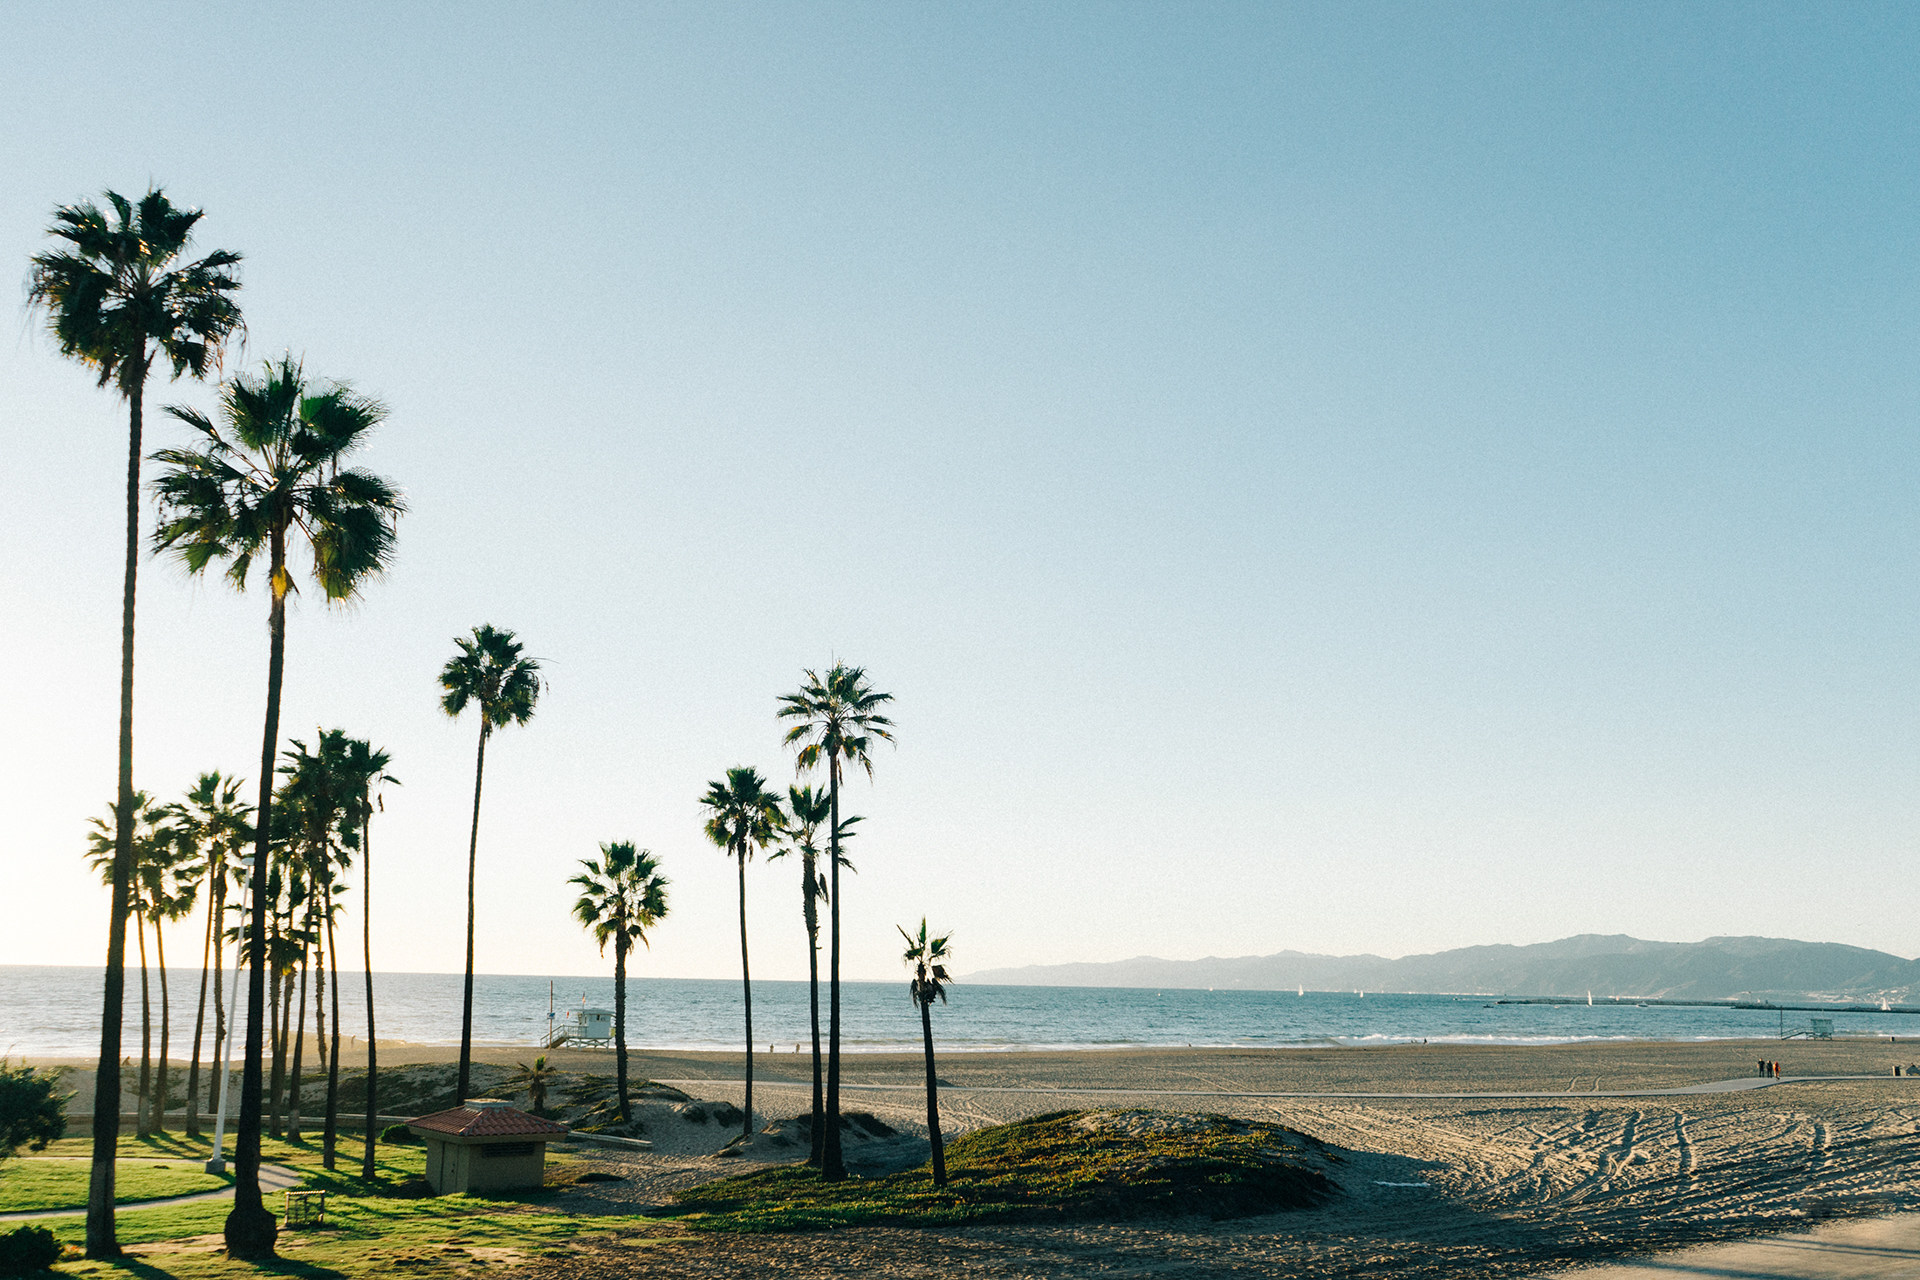
beach, sea, coast, tree, ocean, horizon, sky, shore, wind, vacation, dusk, bay, body of water, palms, tropics, woody plant, arecales, palm family